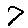
Label: 7